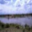
Label: plain